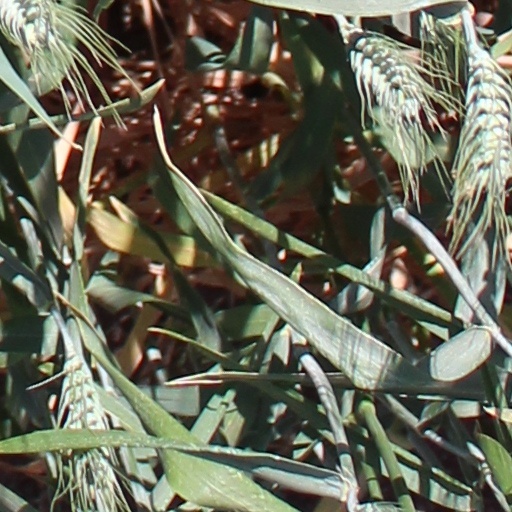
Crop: wheat